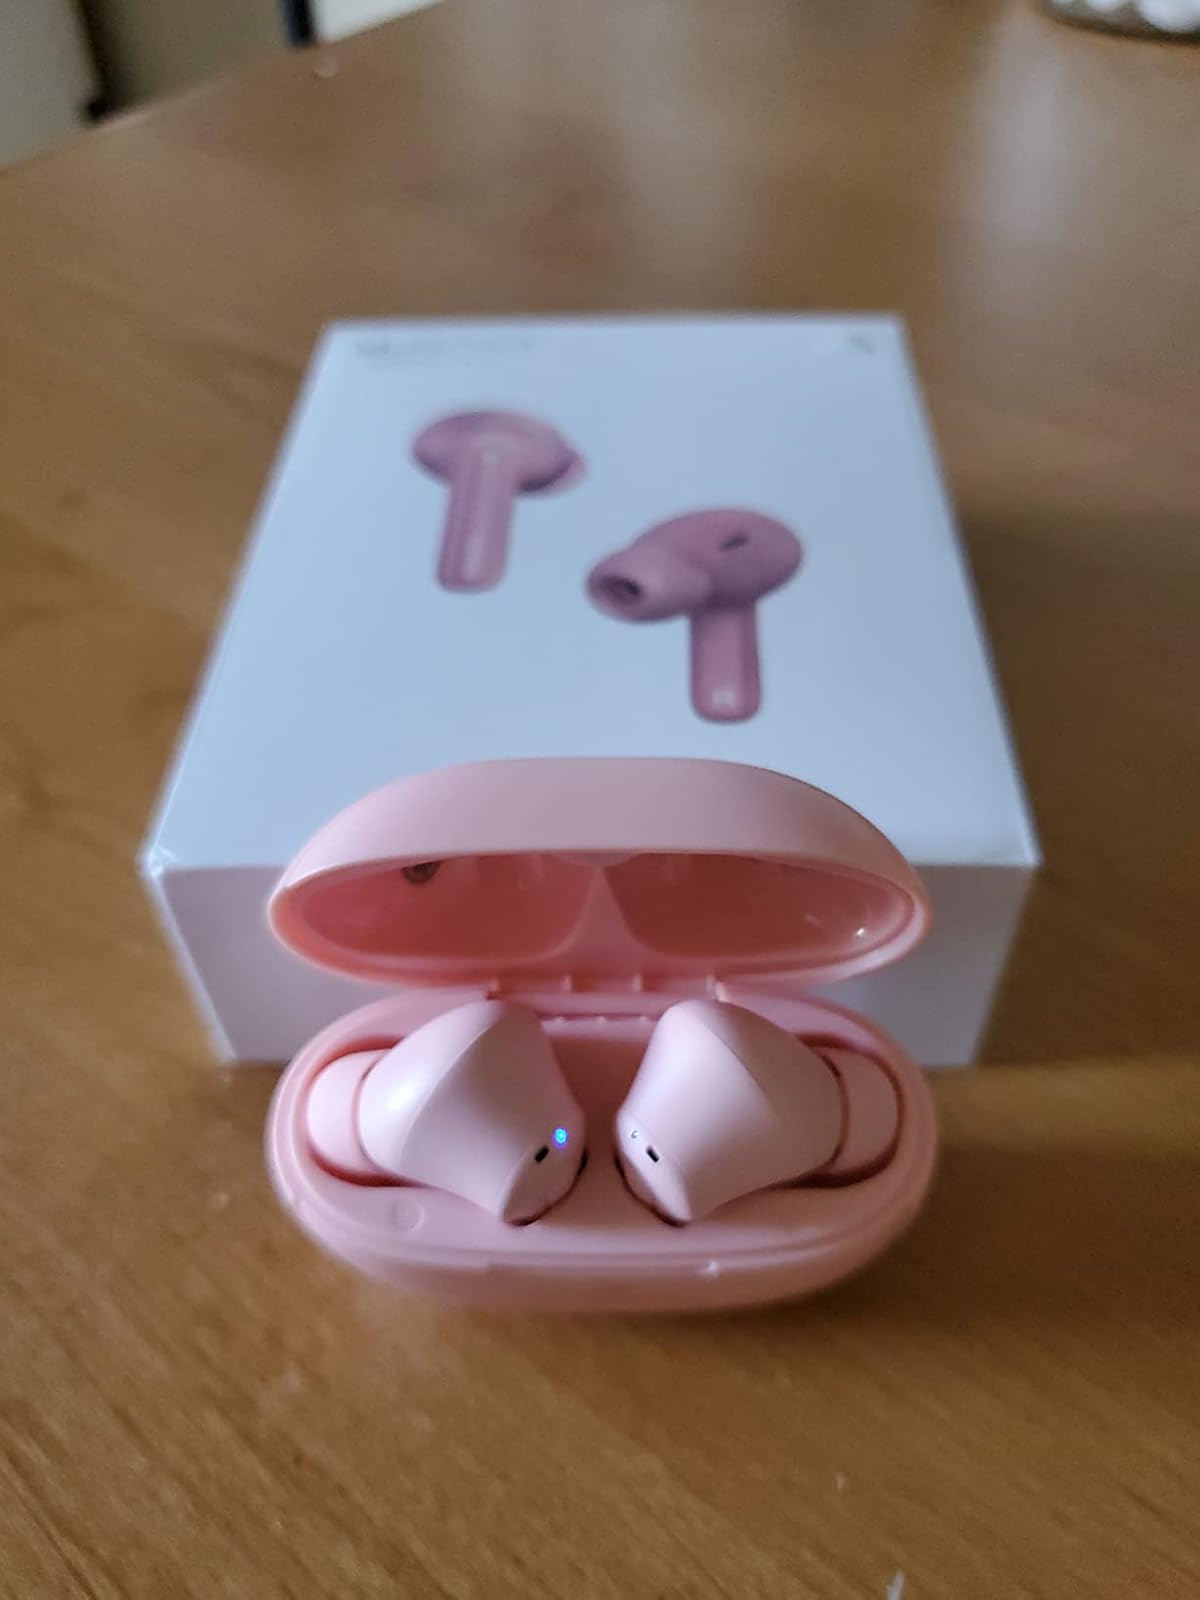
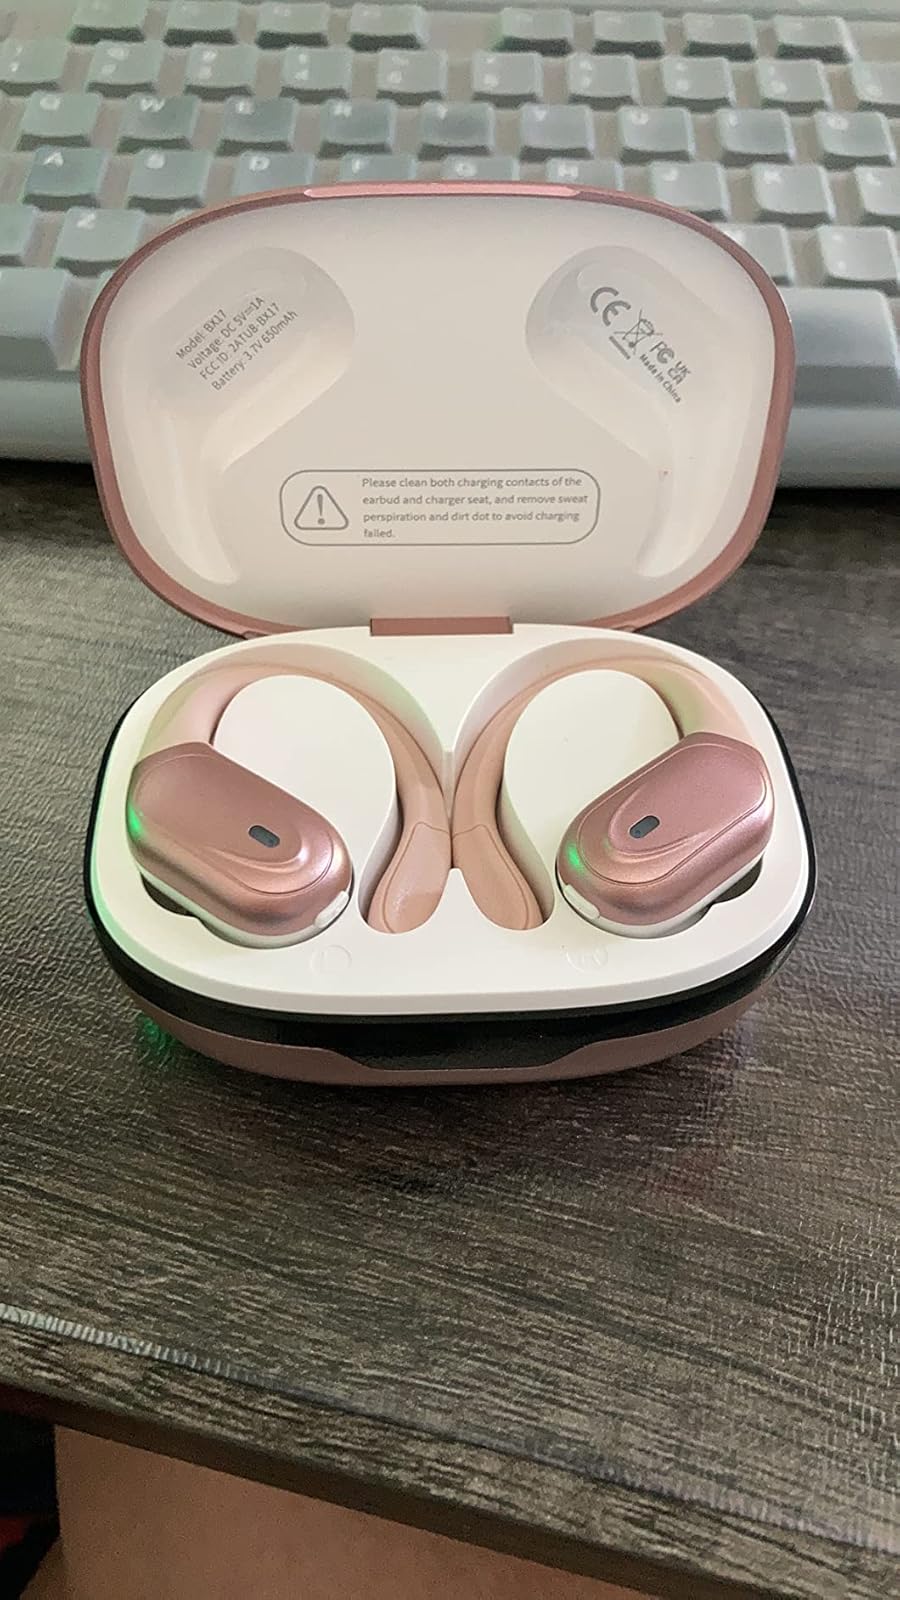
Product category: earbuds
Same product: no